The May-Pole of Merry Mount

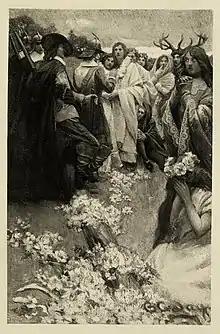
Illustration by Bertha C. May, 1900

"The May-Pole of Merry Mount" is a short story by Nathaniel Hawthorne. It first appeared in "The Token and Atlantic Souvenir" in 1836. It was later included in "Twice-Told Tales", a collection of Hawthorne's short stories, in 1837. It tells the story of the Merrymount Colony (aka Mount Wollaston), a 17th-century British colony located in what is now Quincy, Massachusetts.